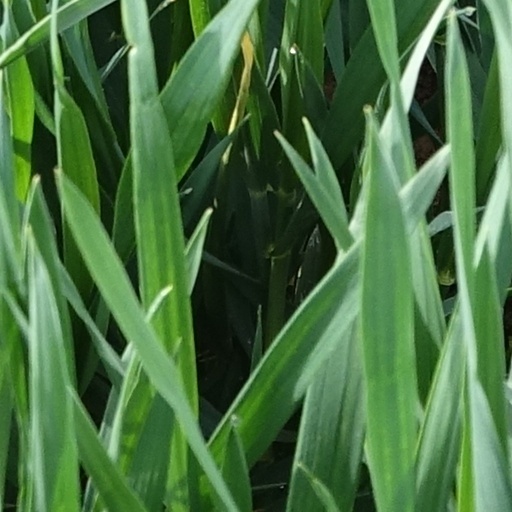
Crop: wheat